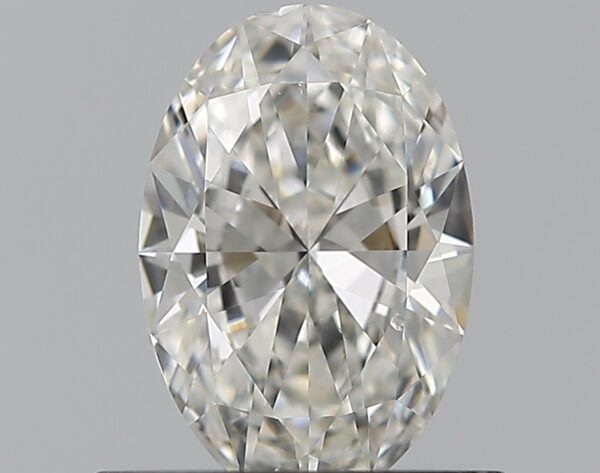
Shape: oval
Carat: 0.59
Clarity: VS2
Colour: H
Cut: VG
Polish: VG
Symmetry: GD
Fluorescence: N
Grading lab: GIA
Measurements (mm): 7.09 x 4.79 x 2.66